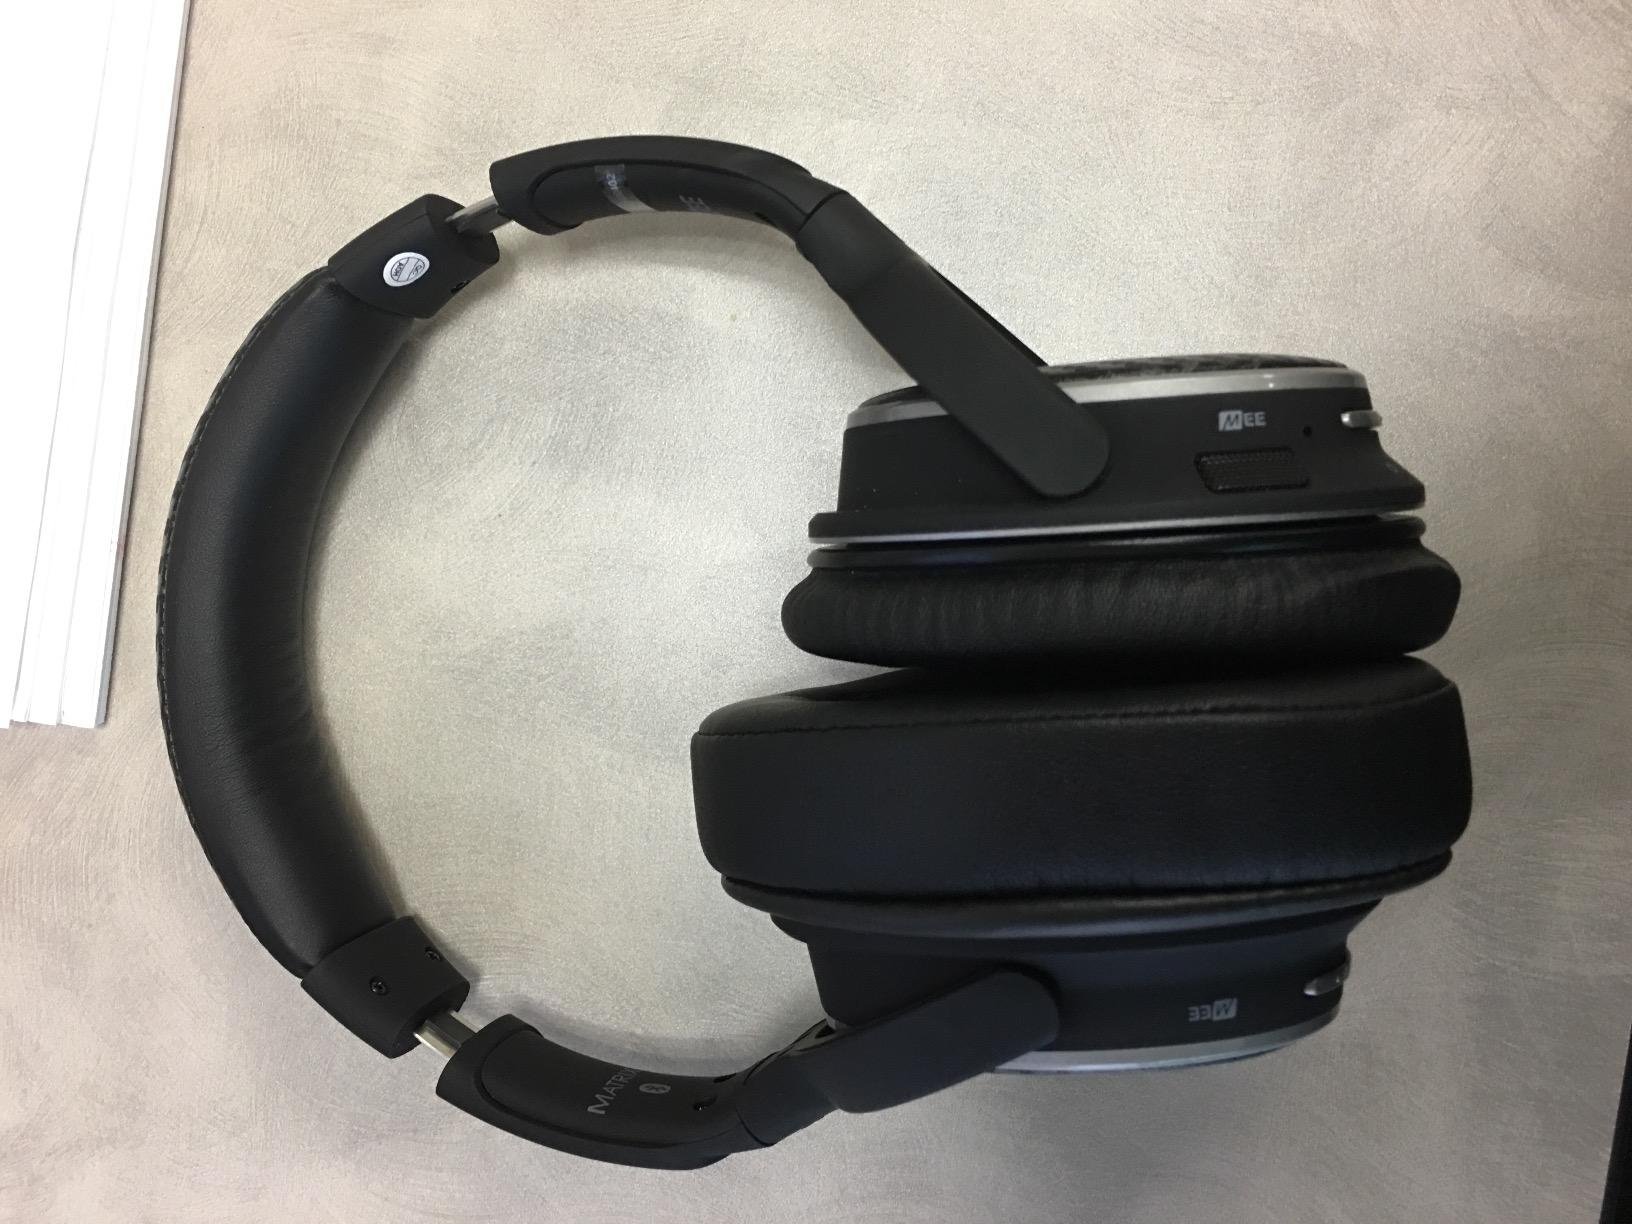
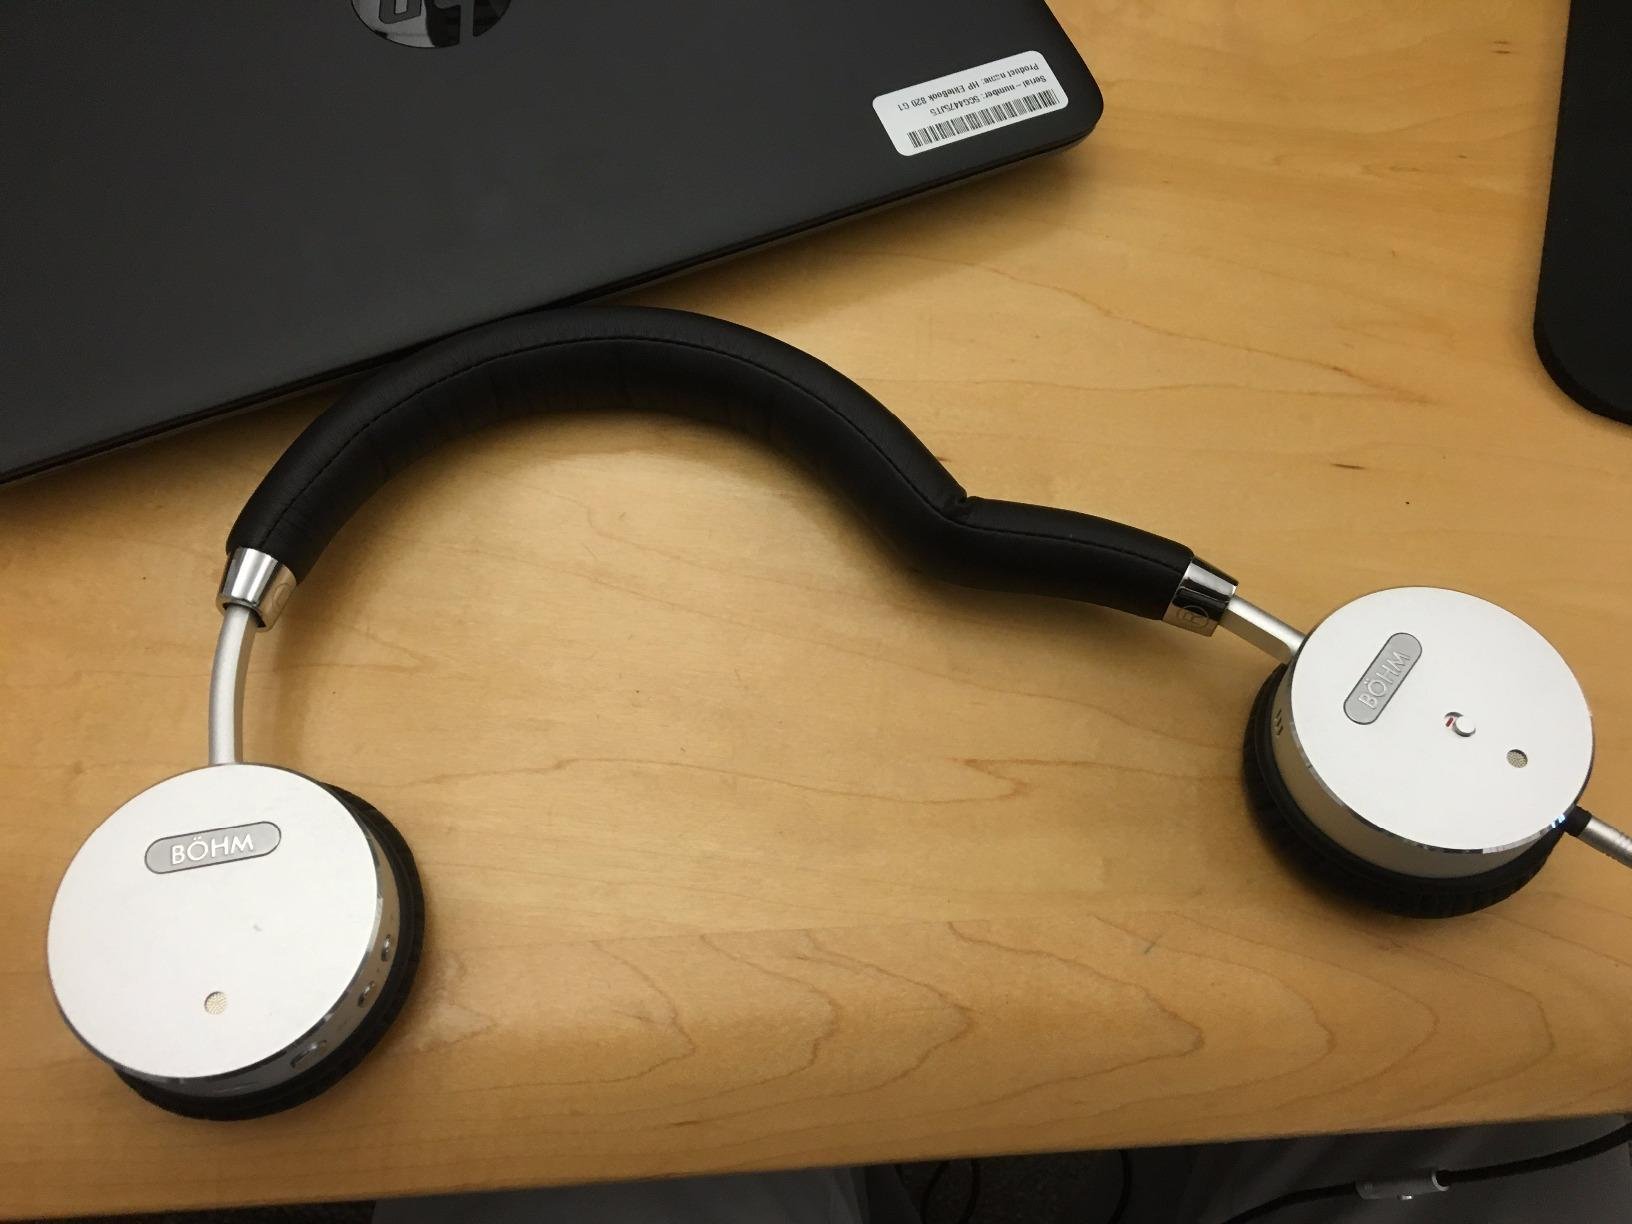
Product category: headphones
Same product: no